Carignano (Genoa)

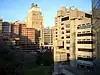
The "Center of the Ligurians"

The origin of the toponym is uncertain: Giustiniani (16th century) suggests it derives from a certain Carinius, a landowner in the 4th century; according to others it would derive from ""Caryn Ianum"" meaning "villa of Janus." In the 10th century it is mentioned as "Caliniano", but over time the toponyms "Cariniano", "Cavignano" and "Calignano" are also attested.